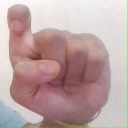
अक्षर: इ